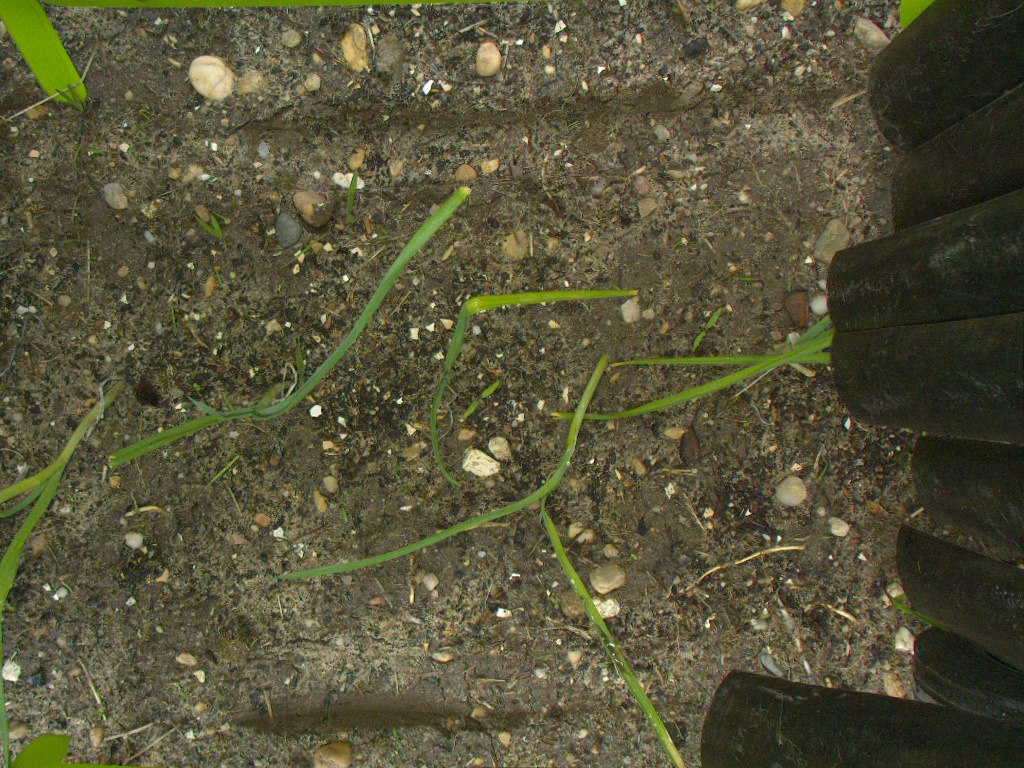
Crop: leek
Objects: stem_leek, stem_leek, stem_leek, stem_leek, stem_leek, leek, leek, leek, leek, leek